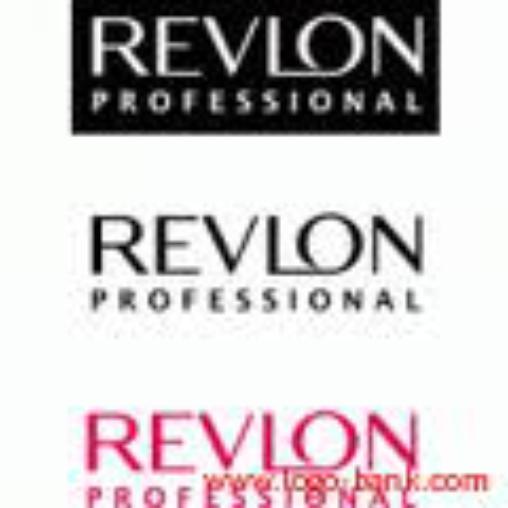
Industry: Necessities